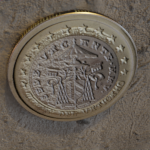
Coin value: 1euro
Country: va
Edition: SedeVacan